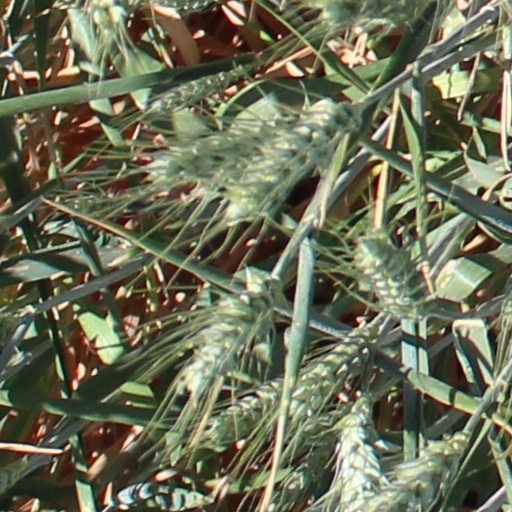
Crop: wheat